Carl Sanders

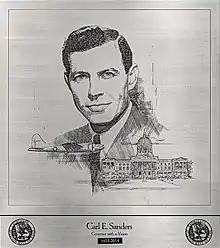
Plaque of Sanders at the Georgia Aviation Hall of Fame

In 1967 Sanders joined with several other lawyers to create the firm Troutman, Sanders, Lockerman & Ashmore in Atlanta. He renewed his focus on the firm—which was renamed Troutman Sanders in 1992—after his loss in the 1970 gubernatorial race and recruited Georgia Power and Southern Company as clients. He became chairman of First Georgia Bank in 1973. He served as chairman of the law firm for thirty years, and in 2006 became its chairman emeritus. At the time of his death, Troutman Sanders had grown to include 600 lawyers. Sanders died in Atlanta on November 16, 2014, at the age of 89, after a fall at his home.